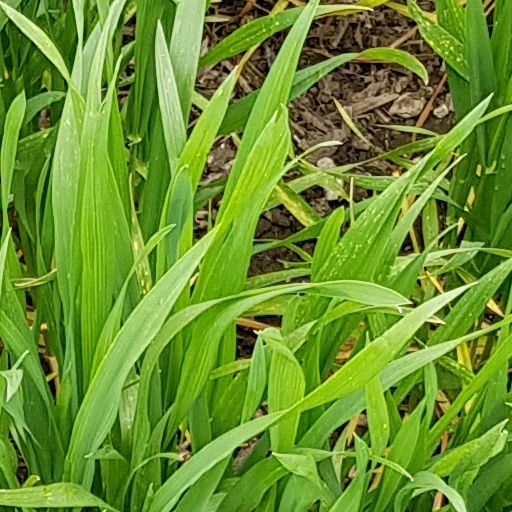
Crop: wheat